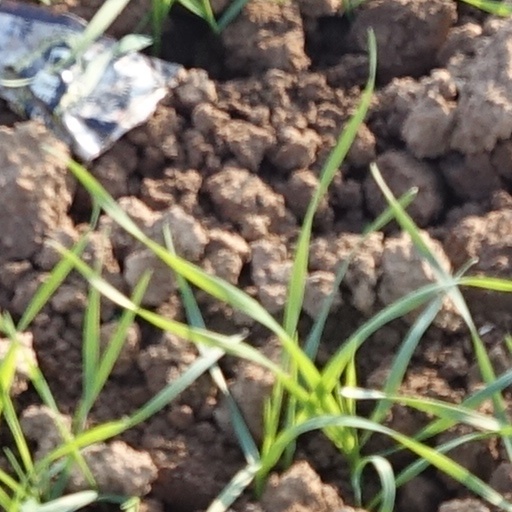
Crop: wheat